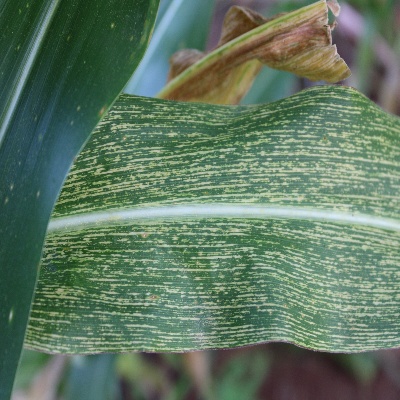
Crop: Maize
Condition: streak virus